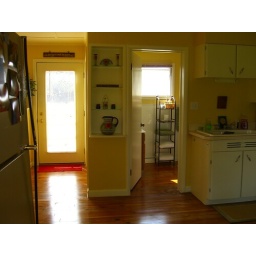
standing in dining area looking into bathroom/out back door.